Sebastian Vettel

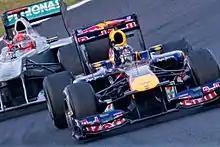
Vettel and Michael Schumacher after the 2011 Japanese Grand Prix, where Vettel won his second World Championship title

In Italy, Vettel spun at the Ascari chicane and when he re-entered the track, he made contact with Racing Point's Stroll. Vettel received a 10-second stop-go penalty and finished in 13th place. At the , Vettel won on a circuit Ferrari were expected to struggle at. For the first time, Vettel had won five times at the same track. The following race, in Russia, Vettel went from third place on the grid to first place in the first corner. However, radio transmissions suggested that the team wanted to swap their drivers, but with Vettel the quicker driver, he remained in front. Vettel retired soon after with a MGU-K problem.